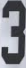
Number: 3